A Decent Man (2015 Swiss film)

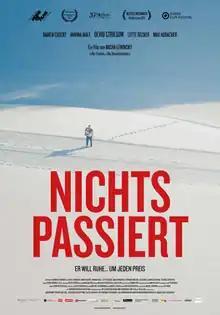
Film poster

A Decent Man is a 2015 Swiss-German drama film written and directed by Micha Lewinsky. It stars Devid Striesow, Maren Eggert and Lotte Becker. It premiered at the 2015 Zurich Film Festival and opened domestically in 2016.